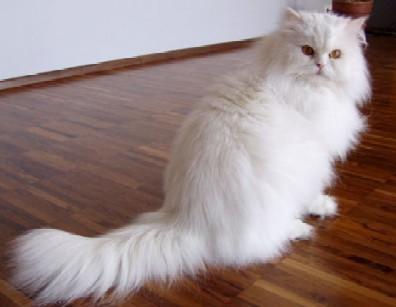
Persian